Magnus Kirt

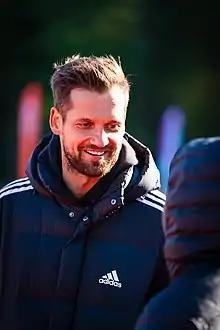
Magnus Kirt at his home town of Tõrva, Estonia.

Magnus Kirt (born 10 April 1990) is an Estonian retired athlete who competed in the javelin throw. He won the silver medal at the 2019 World Championships. His personal best of 90.61 m is the Estonian record.